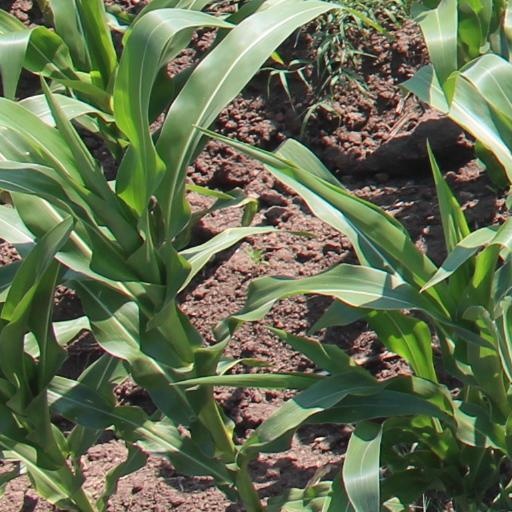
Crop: maize; corn